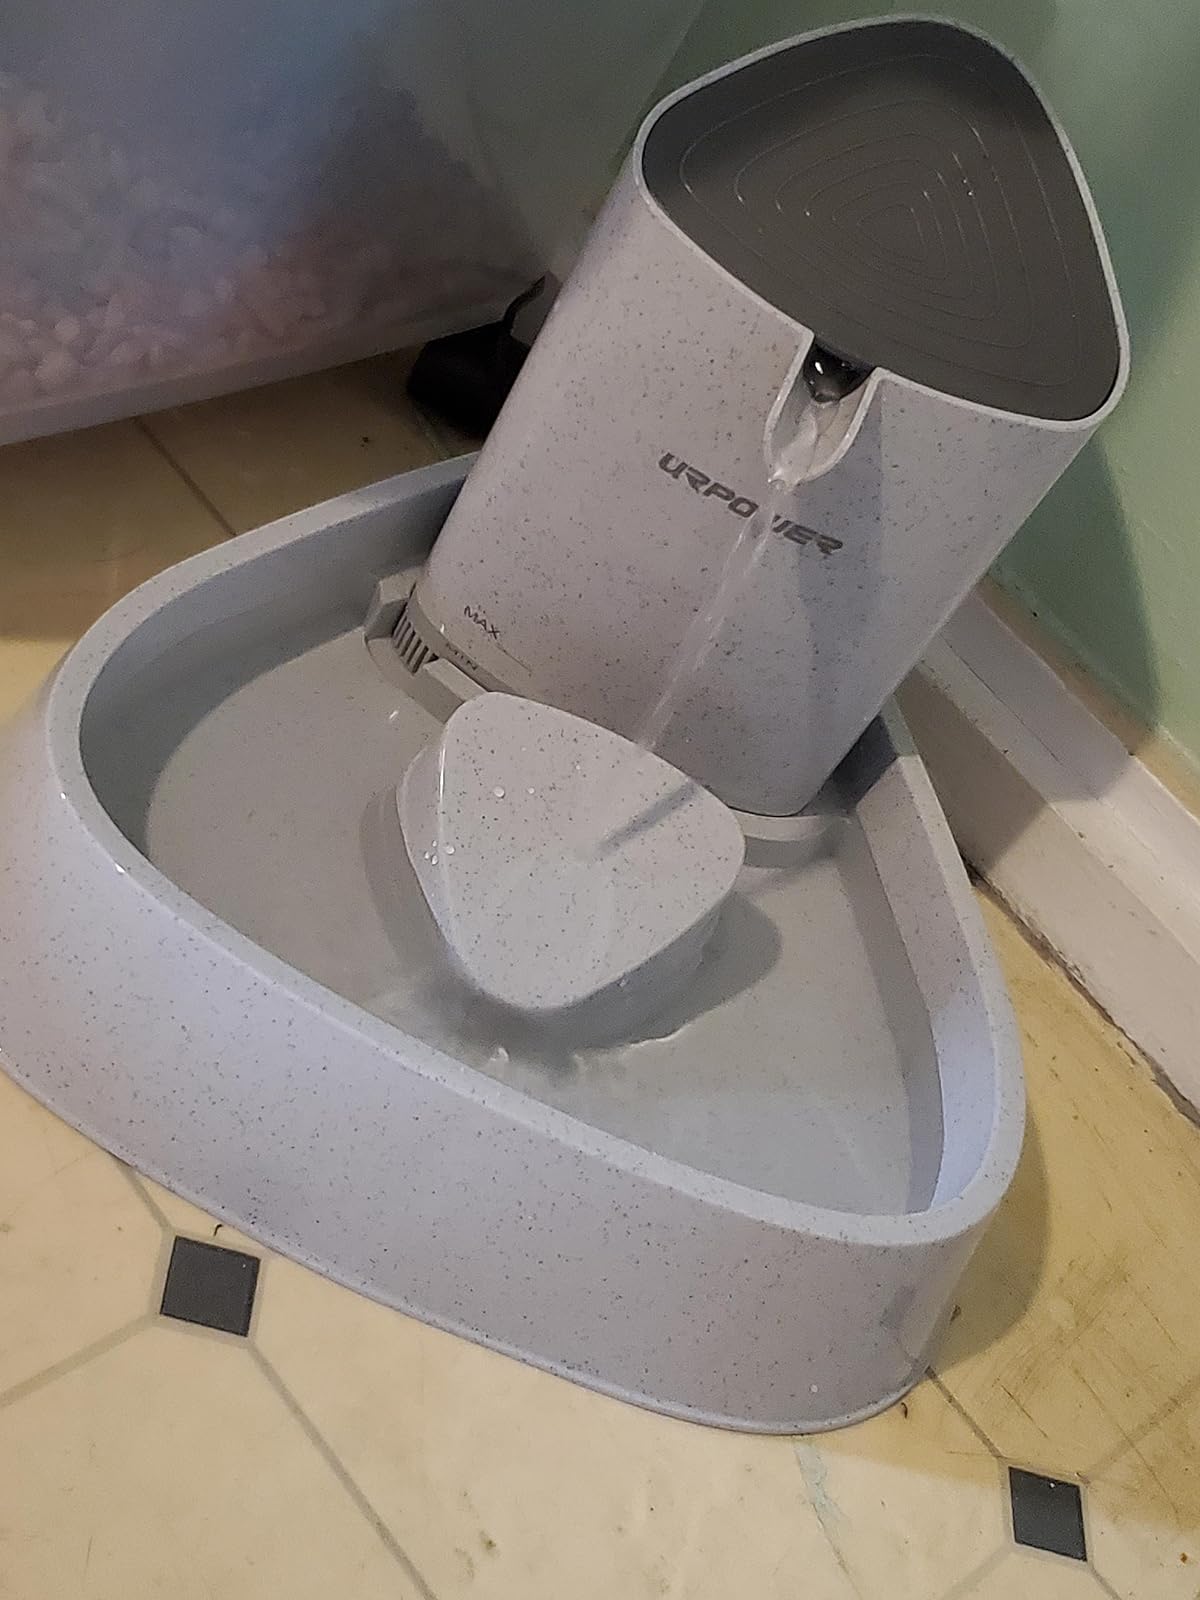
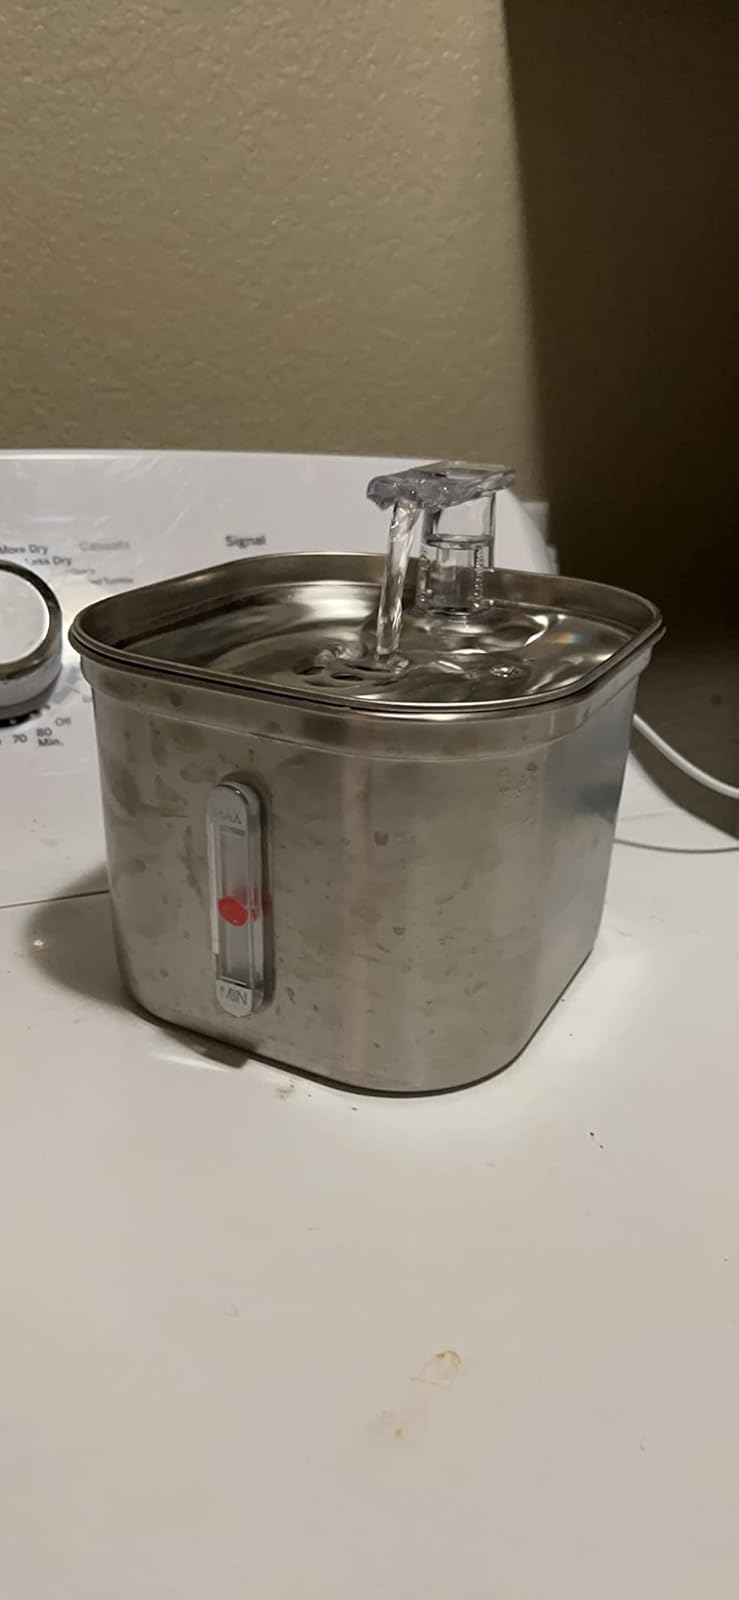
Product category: items_bowl
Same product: no